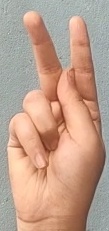
ASL sign: K